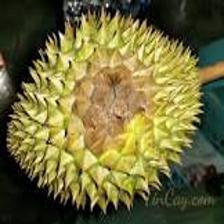
Label: fruit_rot